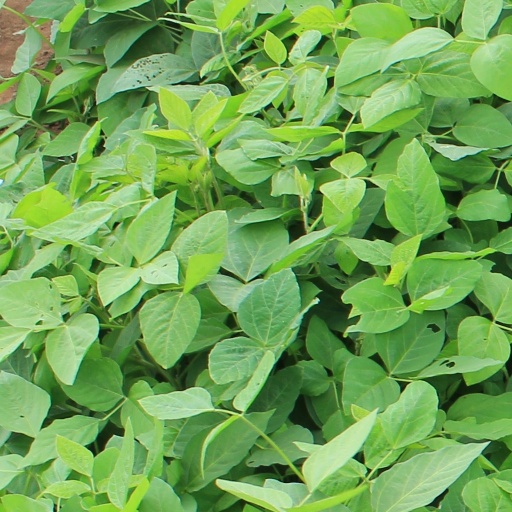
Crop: soybean